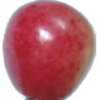
Label: cherry_rainier